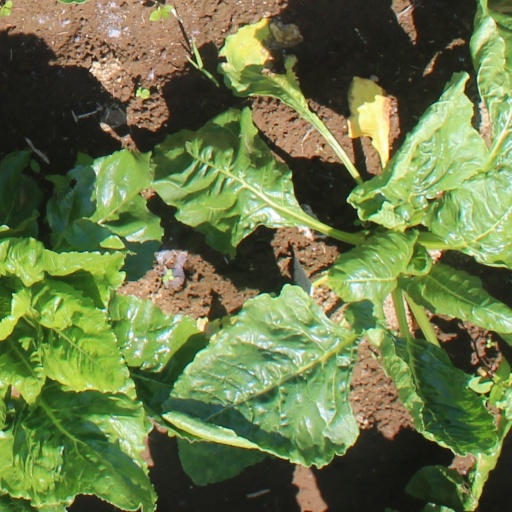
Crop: sugar beet